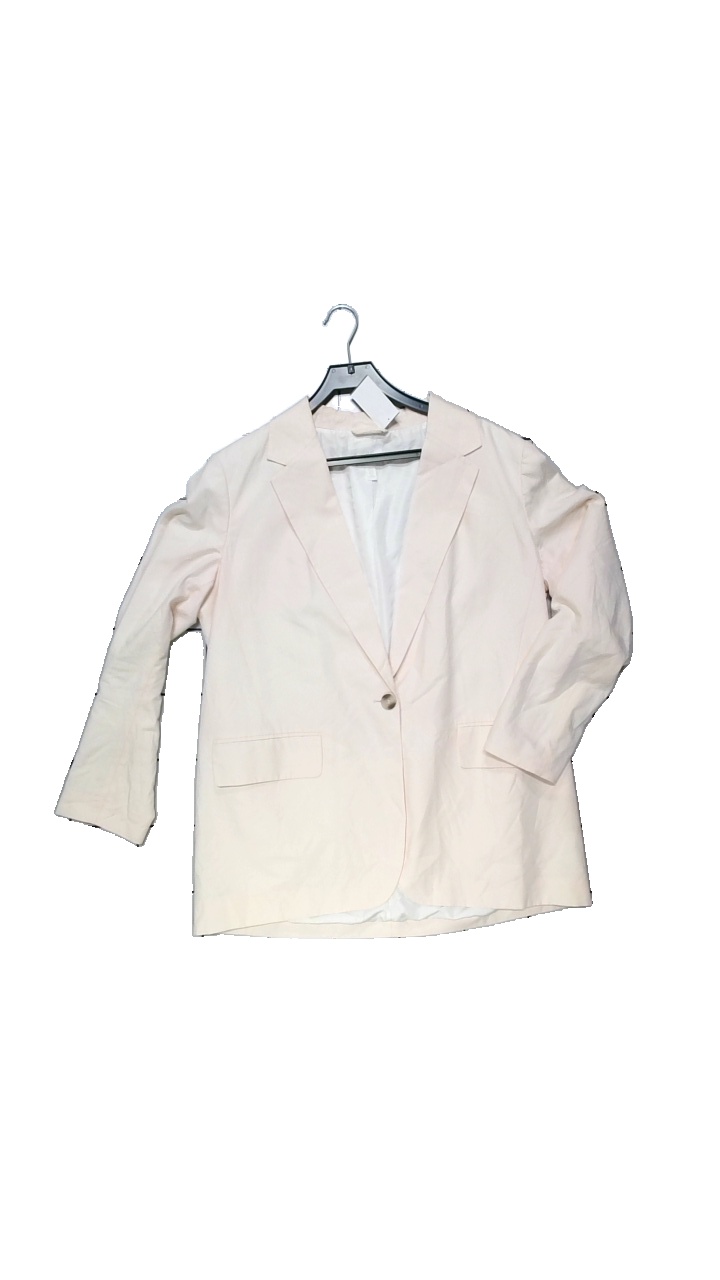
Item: Blazer (Ladies)
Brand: H&m
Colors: Pink
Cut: Regular
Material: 56%Cotton,44%Lyocel
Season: All
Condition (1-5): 4
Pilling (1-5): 4
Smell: Minor
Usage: Reuse
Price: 100-150